Dunshaughlin GAA

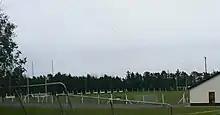
Dunshaughlin grounds (2010 picture)

In 2010 Dunshaughlin senior team lost by a point against Summerhill in the Meath Senior Football Championship final.